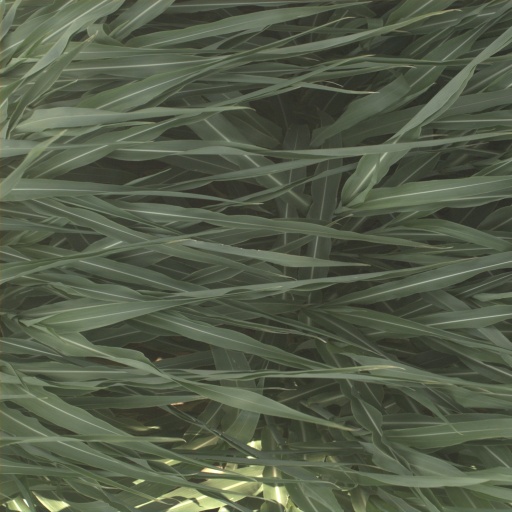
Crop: sorghum